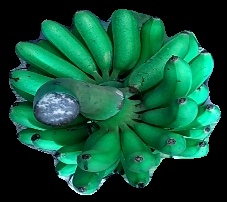
Variety: rasbale
Grade: grade1